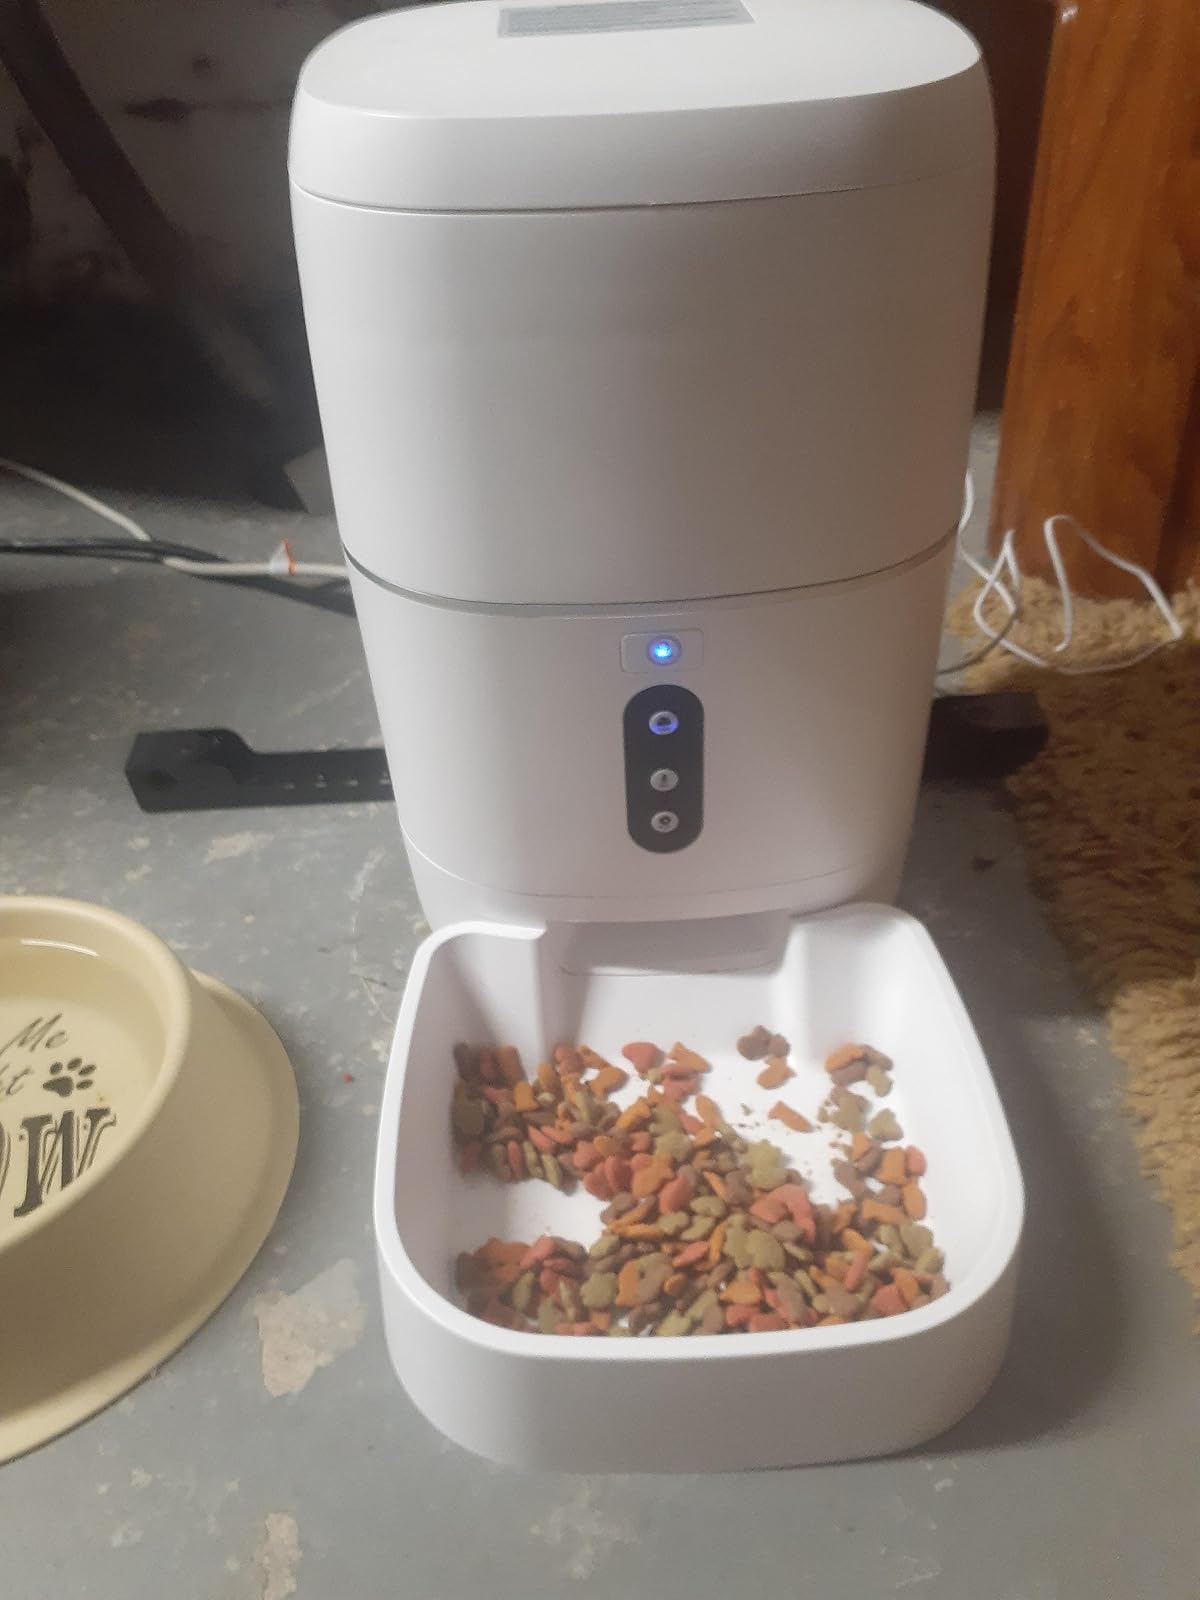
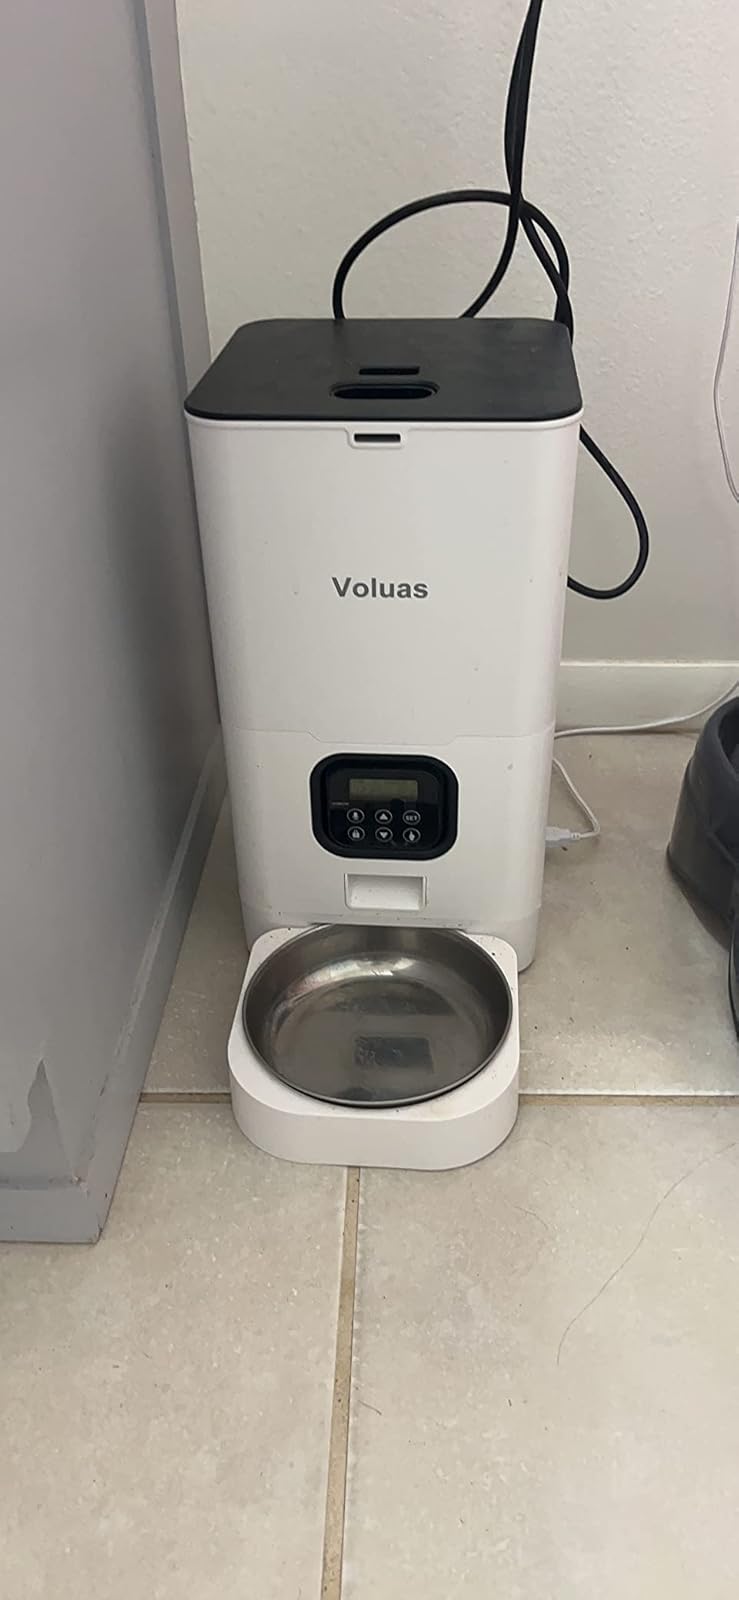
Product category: items_feeder
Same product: no